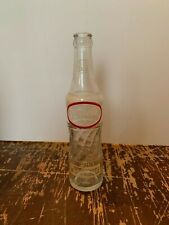
Waste category: glass